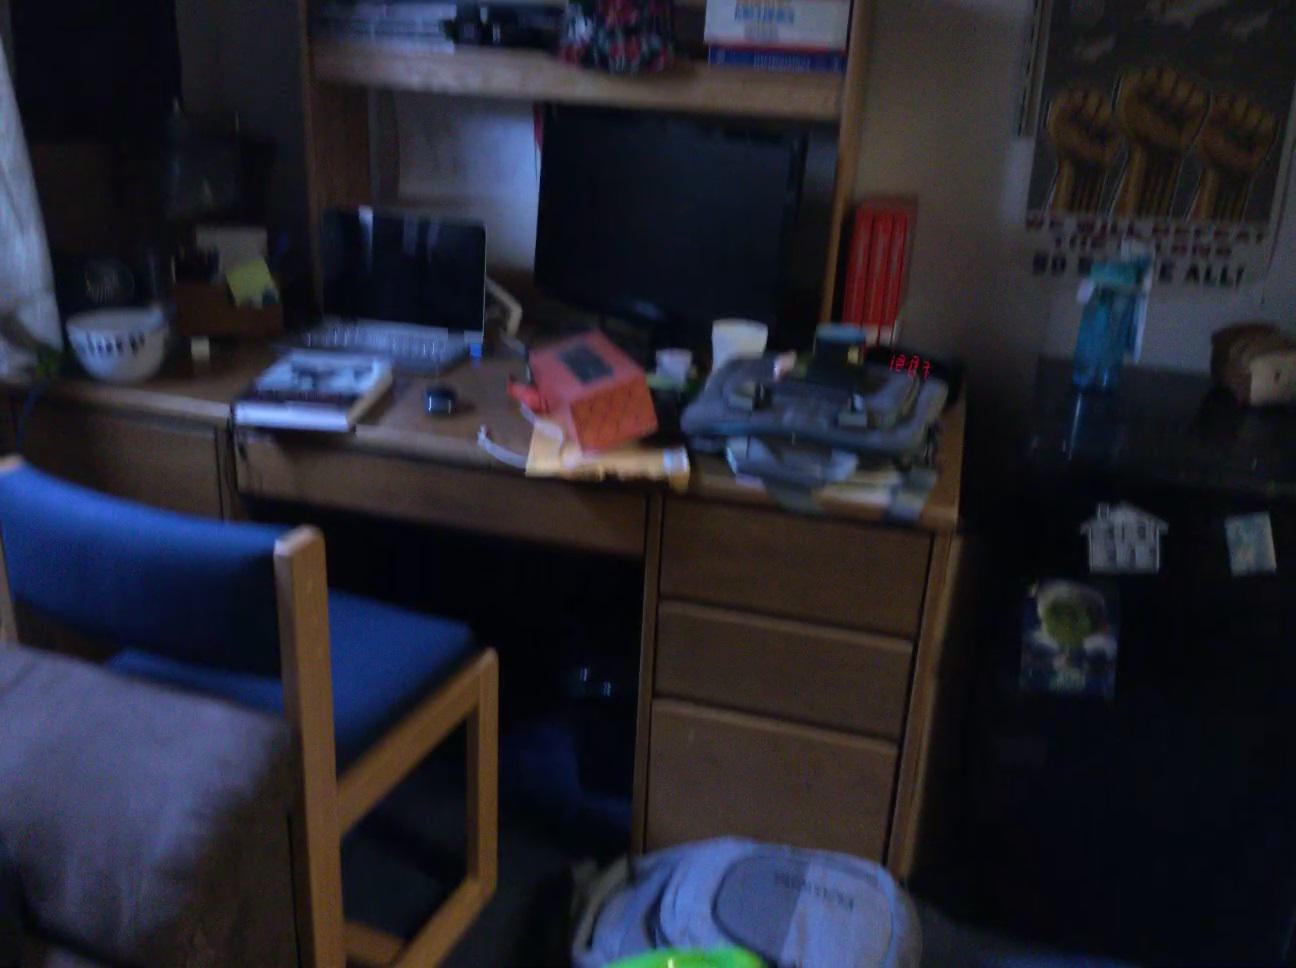
Question: Can the pillow fit left of the refrigerator from the world's perspective? Final answer should be yes or no.
Answer: No